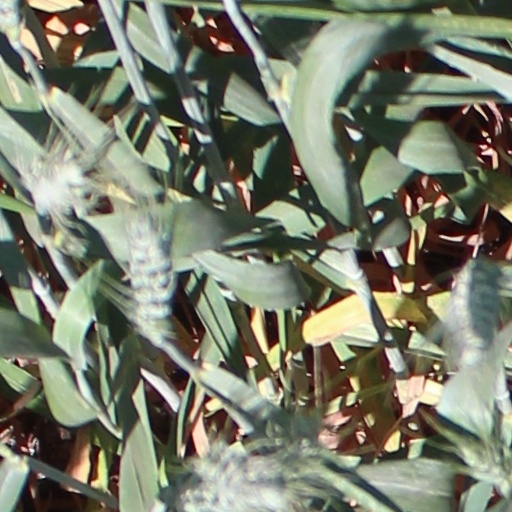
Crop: wheat